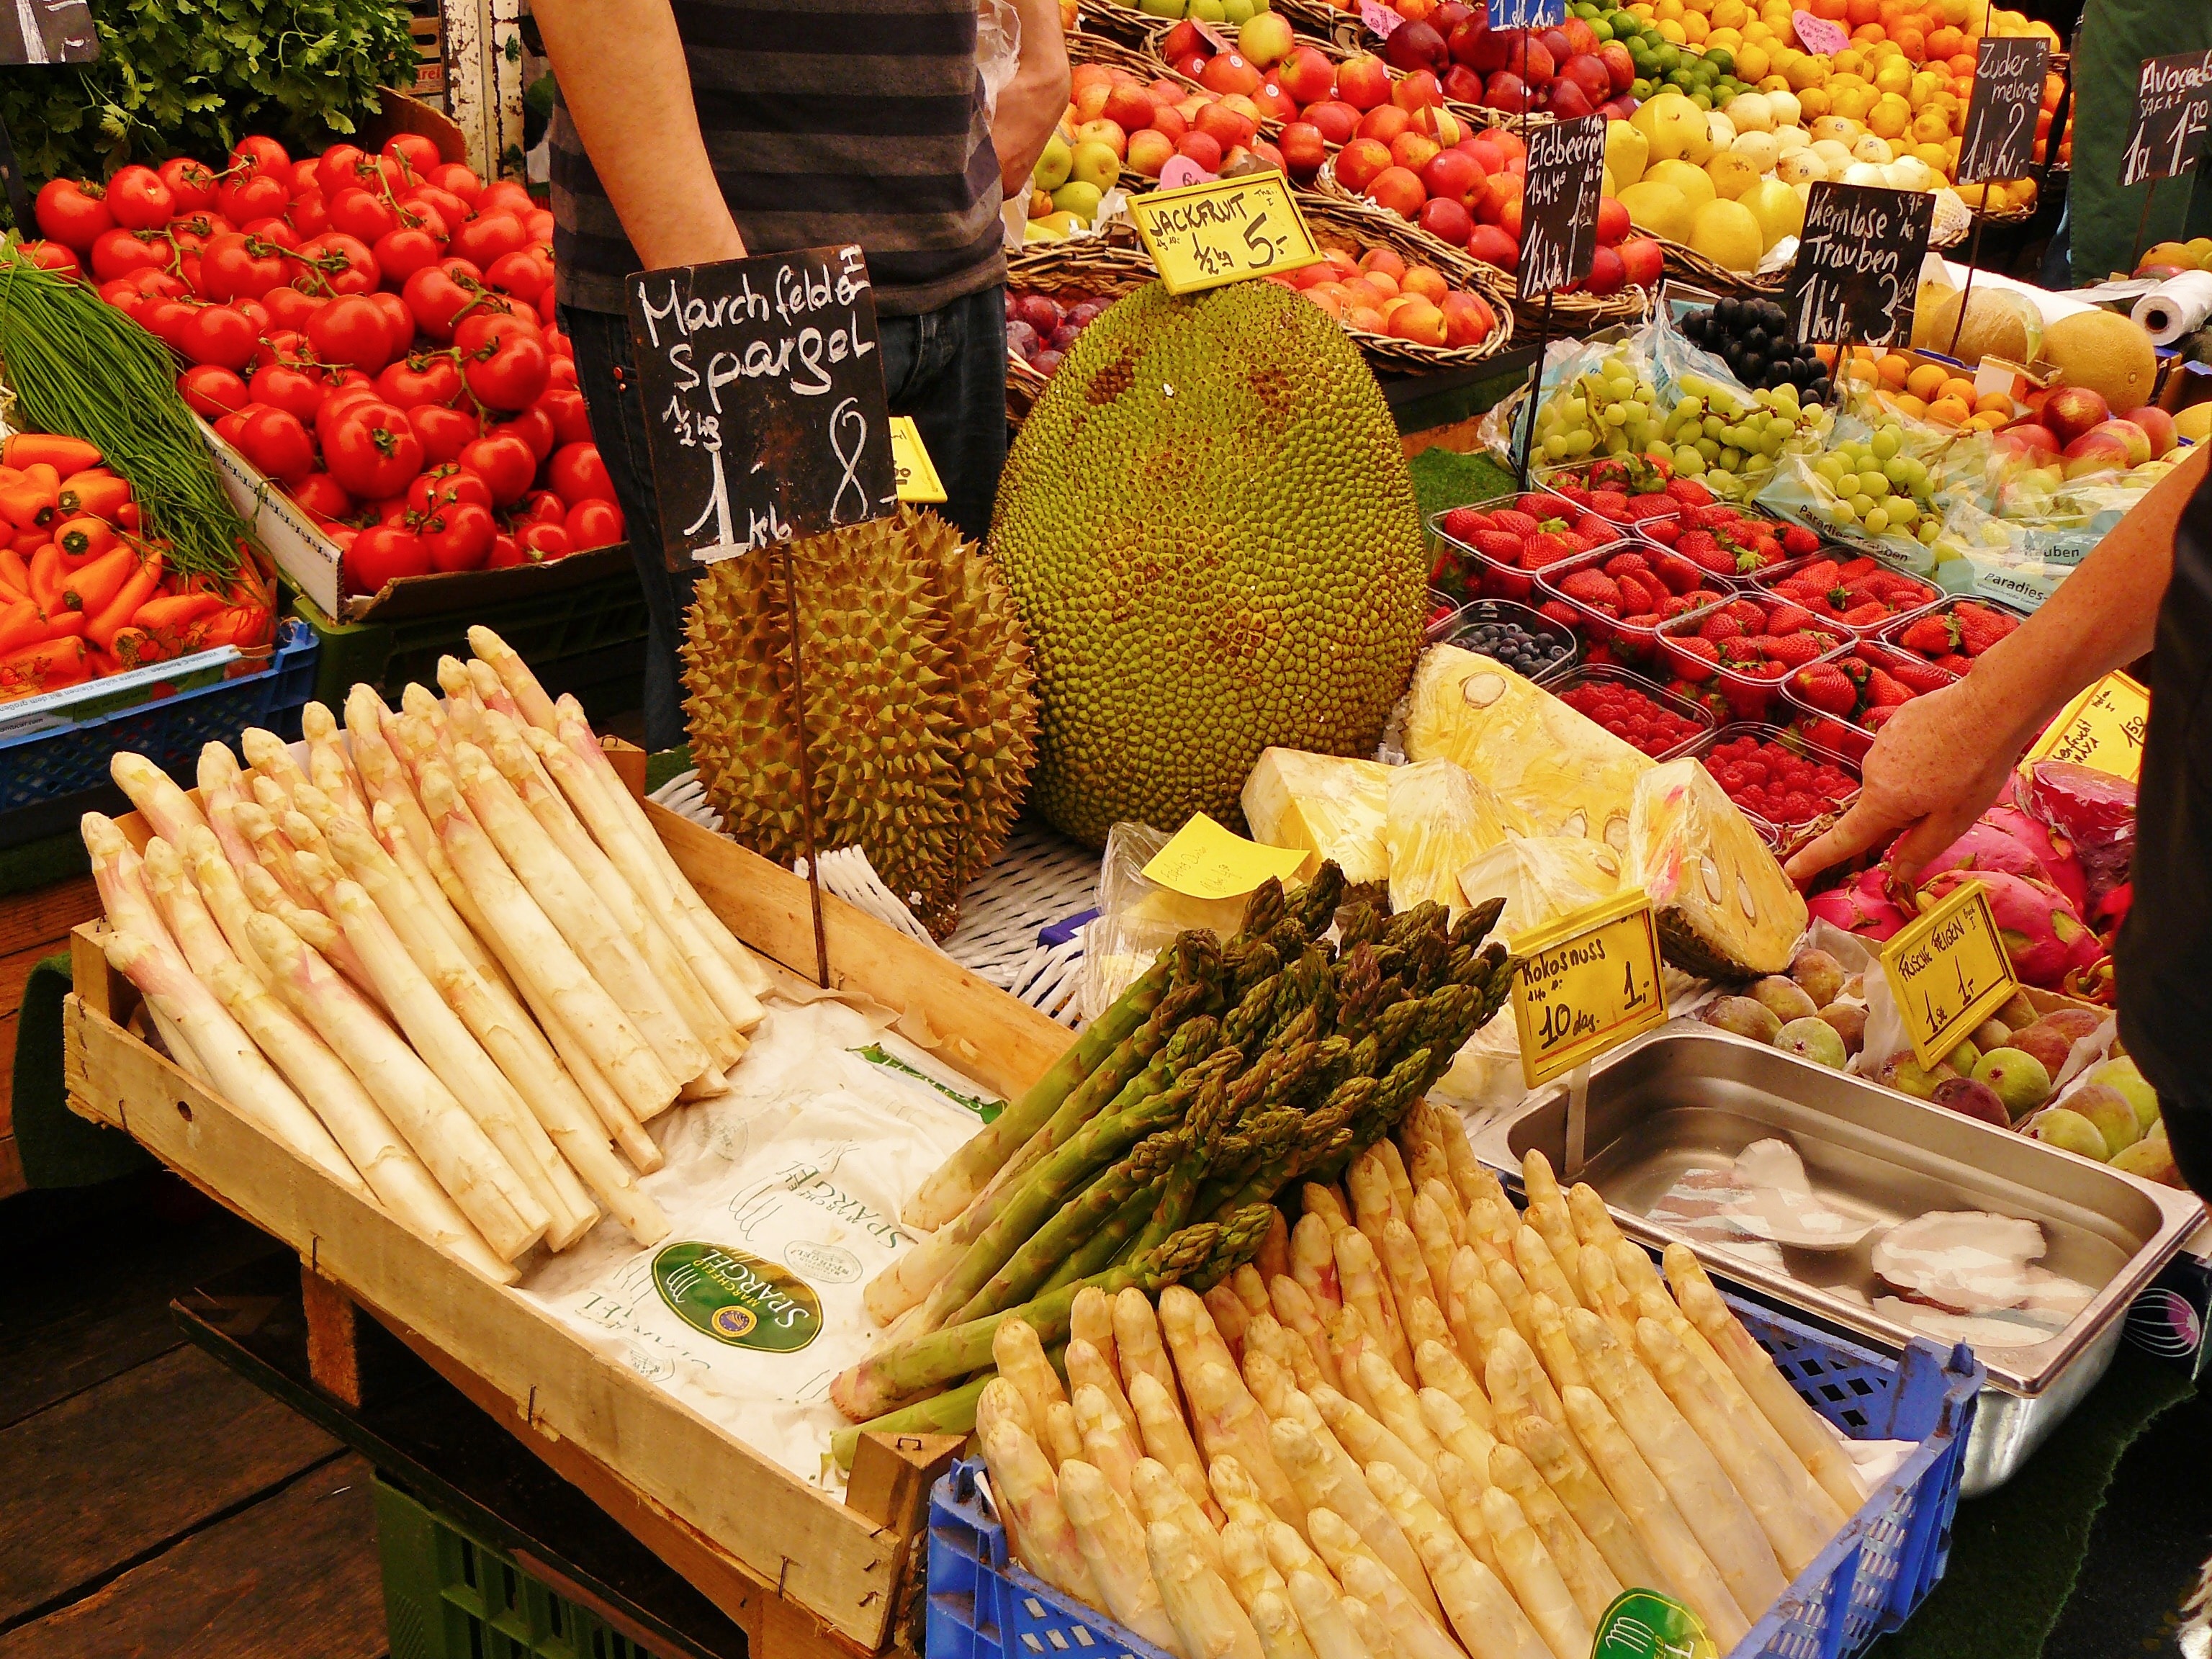
city, dish, meal, food, vendor, produce, show, market, marketplace, shopping, cuisine, merchandise, cook, public space, market stall, marking, stand, vegetables, tomatoes, diversity, trade, street food, asparagus, bundle, offer, act, goods, sales stand, local food, vegetable stand, white asparagus, green asparagus, price tags, price tag, human settlement, greengrocer